Runaway (2009 film)

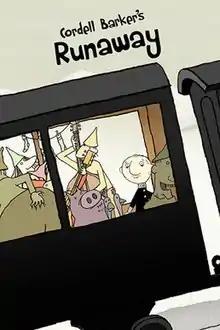
Film poster

Runaway is a 2009 short animated comedy film by Canadian animator Cordell Barker. It received a special jury award for short films at the Annecy International Animation Film Festival and was named the best animated short film at the 2010 Genie Awards. In 2010, the film won the Yorkton Film Festival Golden Sheaf Award for Best Animation.